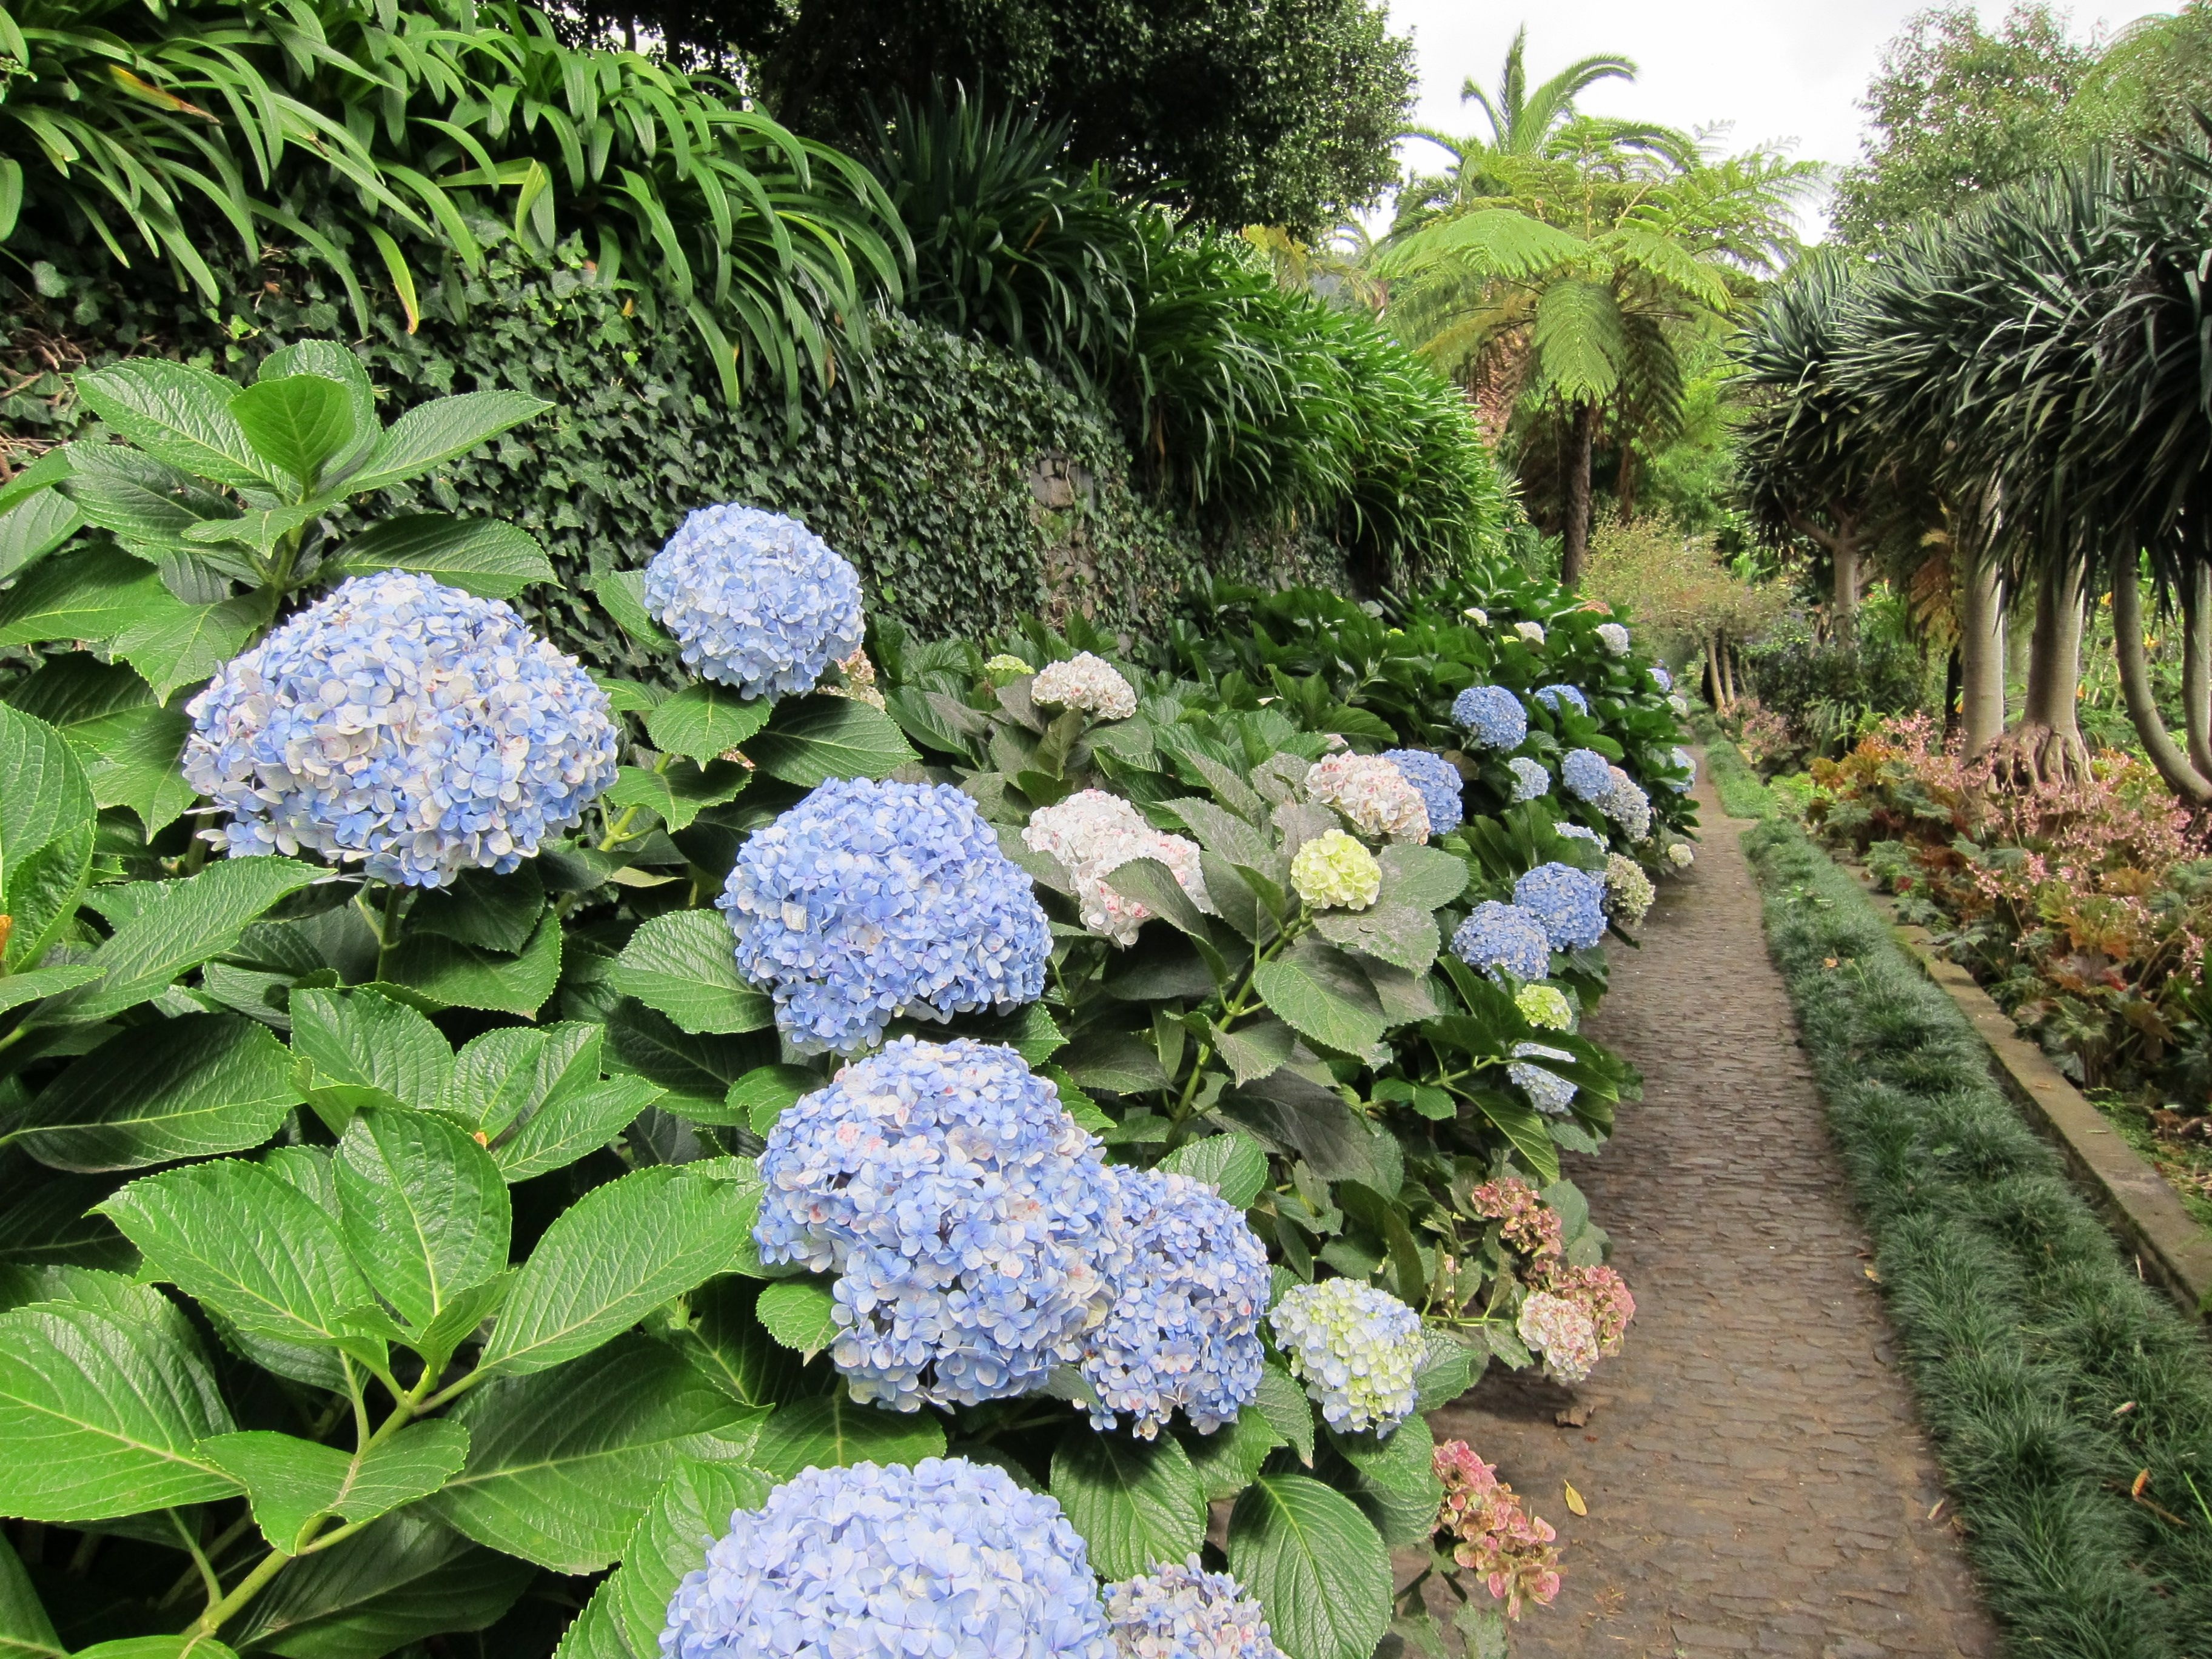
nature, plant, flower, purple, floral, natural, botany, blooming, blue, garden, hydrangea, botanical, shrub, hortensia, flowering plant, hydrangeaceae, cornales, land plant